Armed conflict for control of the favelas

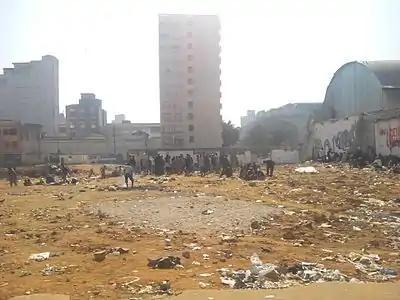
An area of Cracolândia, in downtown São Paulo.

After the battle, there were other several clashes between militiamen and gang members. Throughout the 2010s there were several arrests and convictions against militiamen and drug traffickers involved in the massacres. The militias managed to conquer several territories under the control of the Comando Vermelho, although some of them later returned to the gang's control after being reconquered during clashes. In November 2010, another massacre occurred between the military police and the CV, resulting in the deaths of 41 people. On 1 February 2012, during a raid conducted by the Polícia Militar (PM), a "Caveirão" was destroyed by the Comando Vermelho in the favela of Jacarezinho, no injuries were reported. During the course of the massacre, the CV and the militias began recruiting child soldiers. On 19 November 2016, during an operation of the PM, a military police helicopter was shot down by Comando Vermelho in the favela of Cidade de Deus, in the crash four policemen died. In 2017, after Rogério 157, one of the leaders of the gang, had imposed excessive prices for his products, charged high fees to vendors in the Rocinha community, and expelled Danúbia de Souza Rangel, the wife of drug dealer Nem, from the area, Nem attempted to remove Rogério from Rocinha by sending three accomplices. They were later found dead by the police, thus triggering a war in Rocinha that caused 20 deaths. Eventually, Rocinha came under the control of the Comando Vermelho, after Rogério 157 joined that faction. On September 17, 2017, 60 criminals linked to drug trafficker Antônio Francisco Bonfim Lopes, known as Nem, invaded the community and joined forces with others. The aim of the action was to regain control of drug outlets under the command of Rogério Avelino, known as Rogério 157, who was then in charge of drug trafficking in Rocinha. On September 22, the Armed Forces besieged the community after days of gunfire. To carry out the siege, 950 men from the Army, Navy and Air Force were mobilized, as well as dozens of armored vehicles and helicopters. Three other Army battalions, totaling 3,000 men, were ready to intervene in case the situation worsened. The Armed Forces remained in the vicinity of Rocinha to support the operations conducted by the Civil and Military Police. On 9 February 2020, a prominent militia faction leader, Adriano Magalhães da Nóbrega, also known as "Capitão Adriano" or "Gordinho", was seriously injured in a police operation and later died in a hospital. On 15 October, in one of the deadliest operations against militias, the PM clash with a convoy of the militias killing 12 paramilitaries on Itaguaí, also a policeman was injured. On 6 May 2021, at least 29 people were killed in a shootout between police and drug traffickers in Rio de Janeiro, Brazil. The raid occurred in Jacarezinho, Rio de Janeiro, a favela notable for its high crime rate. In the Morro do Fubá favela, the residents were forced to pay a monthly fee of 50 brazilian reals as part of a protection racket. On 17 May 2022, militias attacked a civilian helicopter that was flying over the Rio area with rifles. No injuries were recorded but the helicopter suffered slight damage. On 24 May, in the favela of the Vila Cruzeiro in Rio de Janeiro, during a joint operation by the Special Police Operations Battalion (BOPE), the Federal Police and the Federal Highway Police at least 26 people were killed by gunshots or cutting objects.